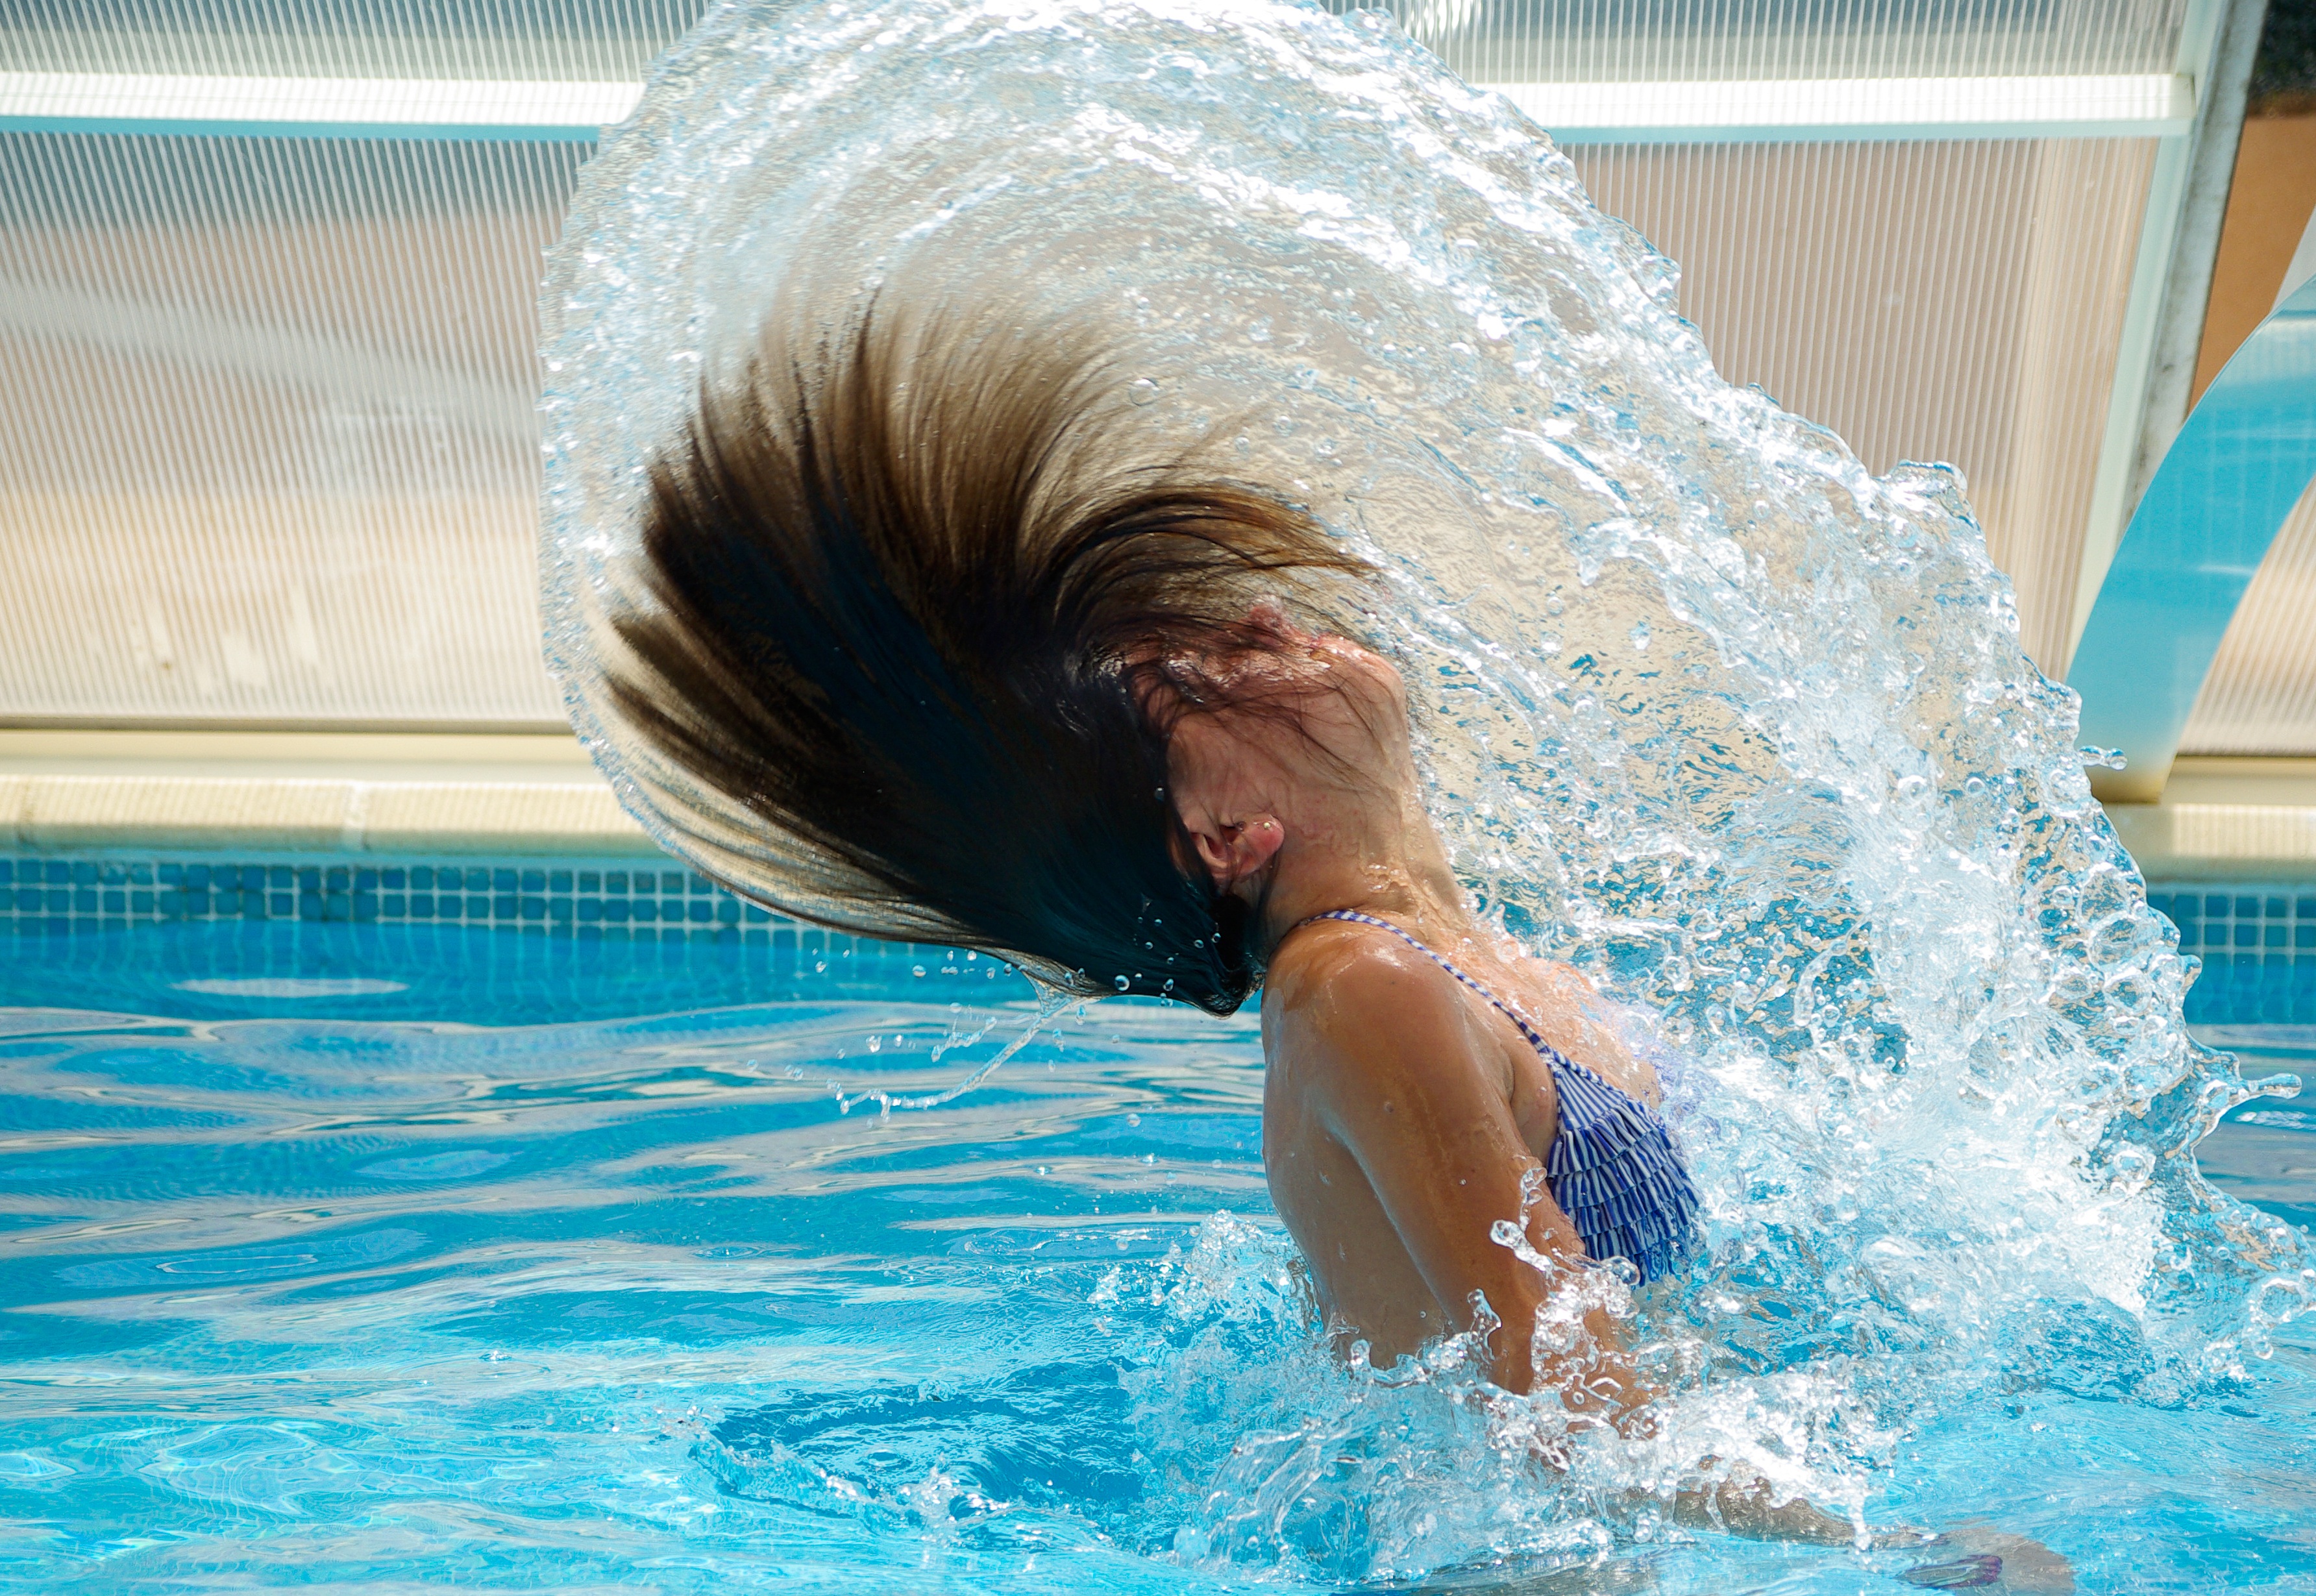
recreation, swim, swimming pool, leisure, swimming, swimmer, black hair, sports, drops of water, water sport, water jet, outdoor recreation, freestyle swimming